Mirko Kolnik

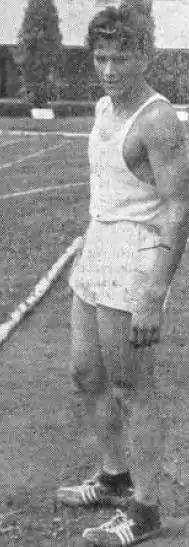

Mirko Kolnik (born 9 July 1936) is a Slovenian athlete. He competed in the men's decathlon at the 1960 Summer Olympics, representing Yugoslavia.